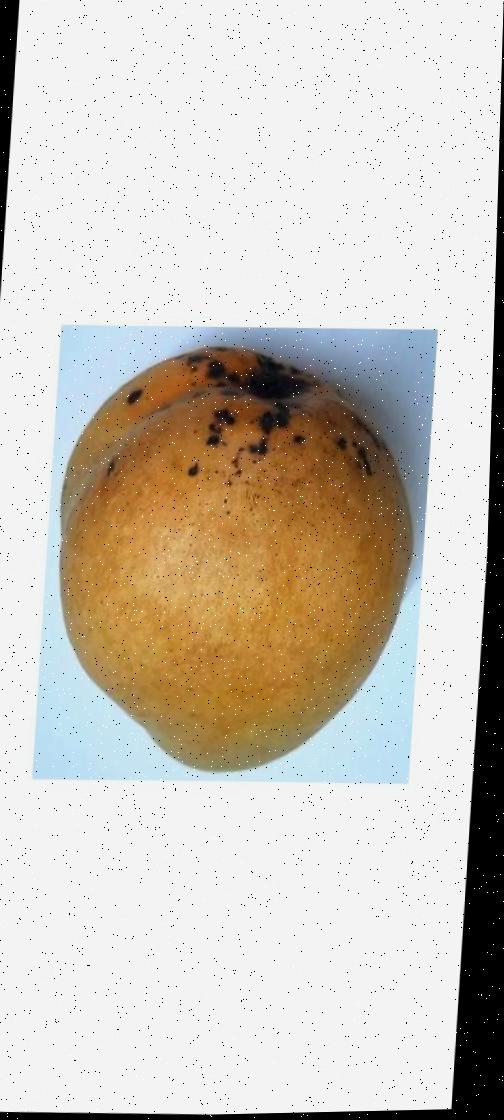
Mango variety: Bari-11